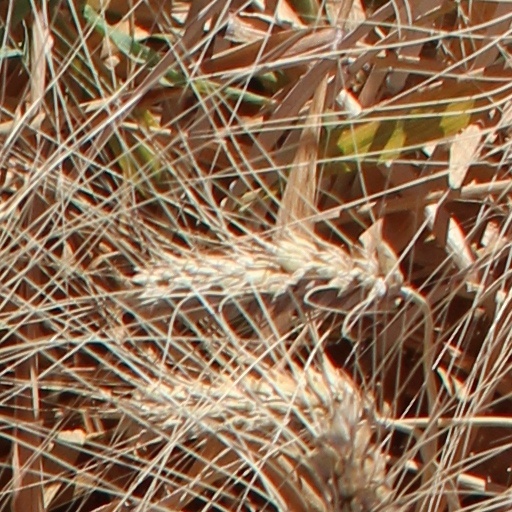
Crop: wheat